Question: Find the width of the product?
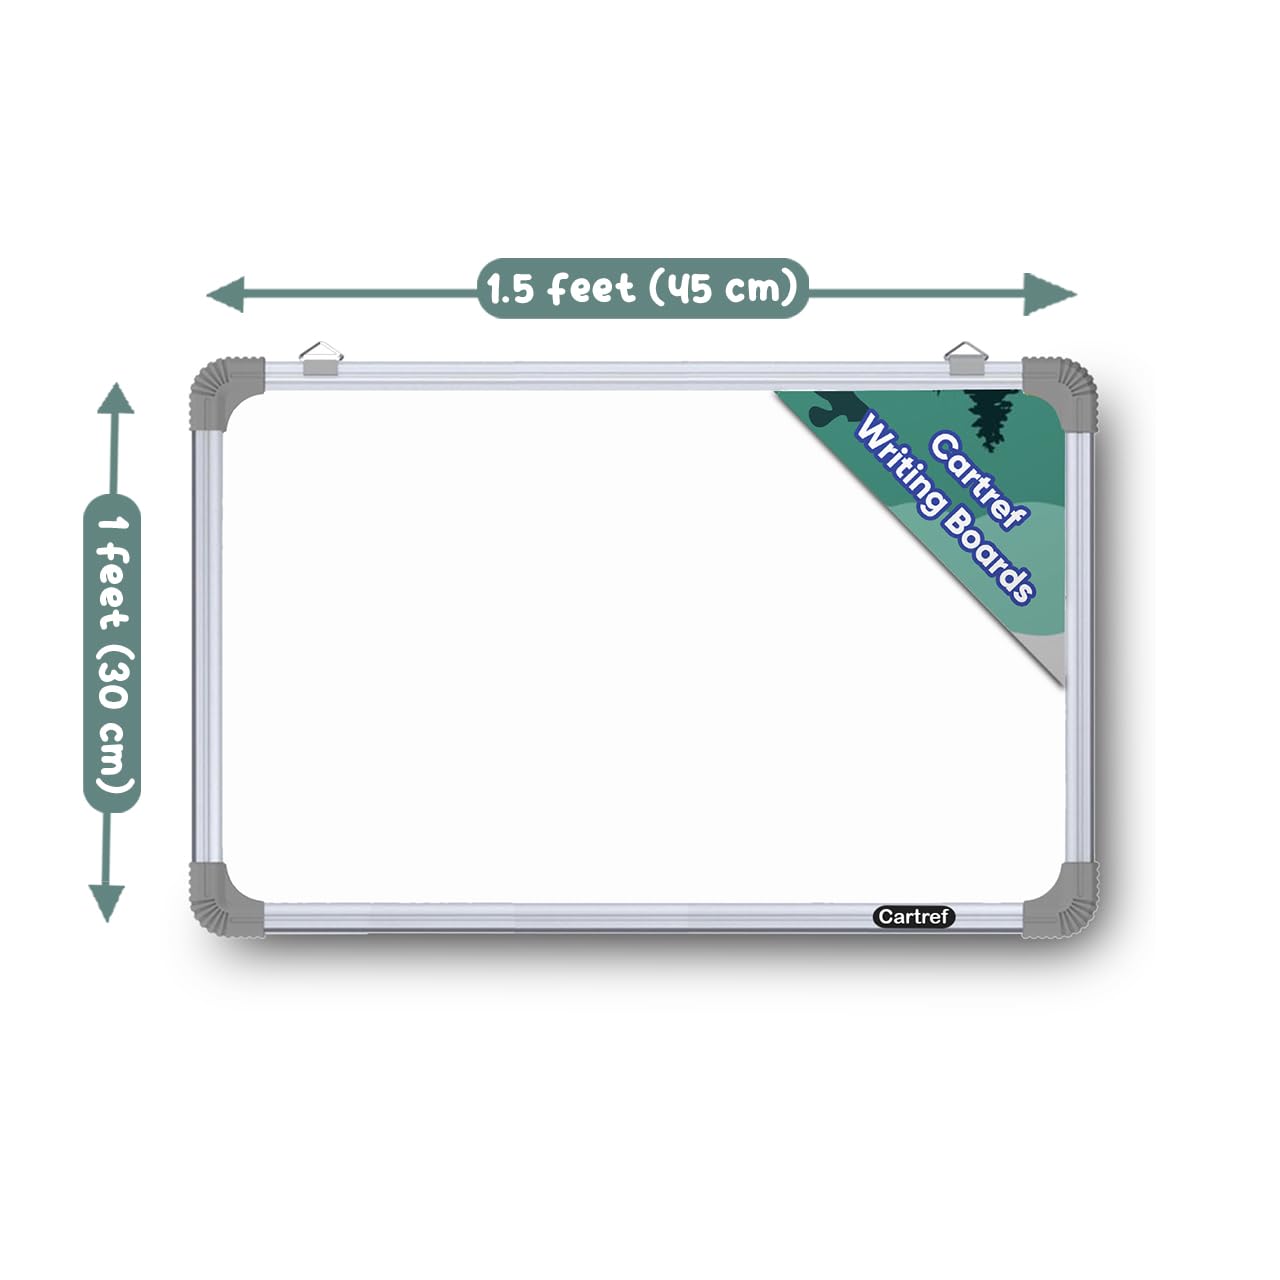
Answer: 45.0 centimetre